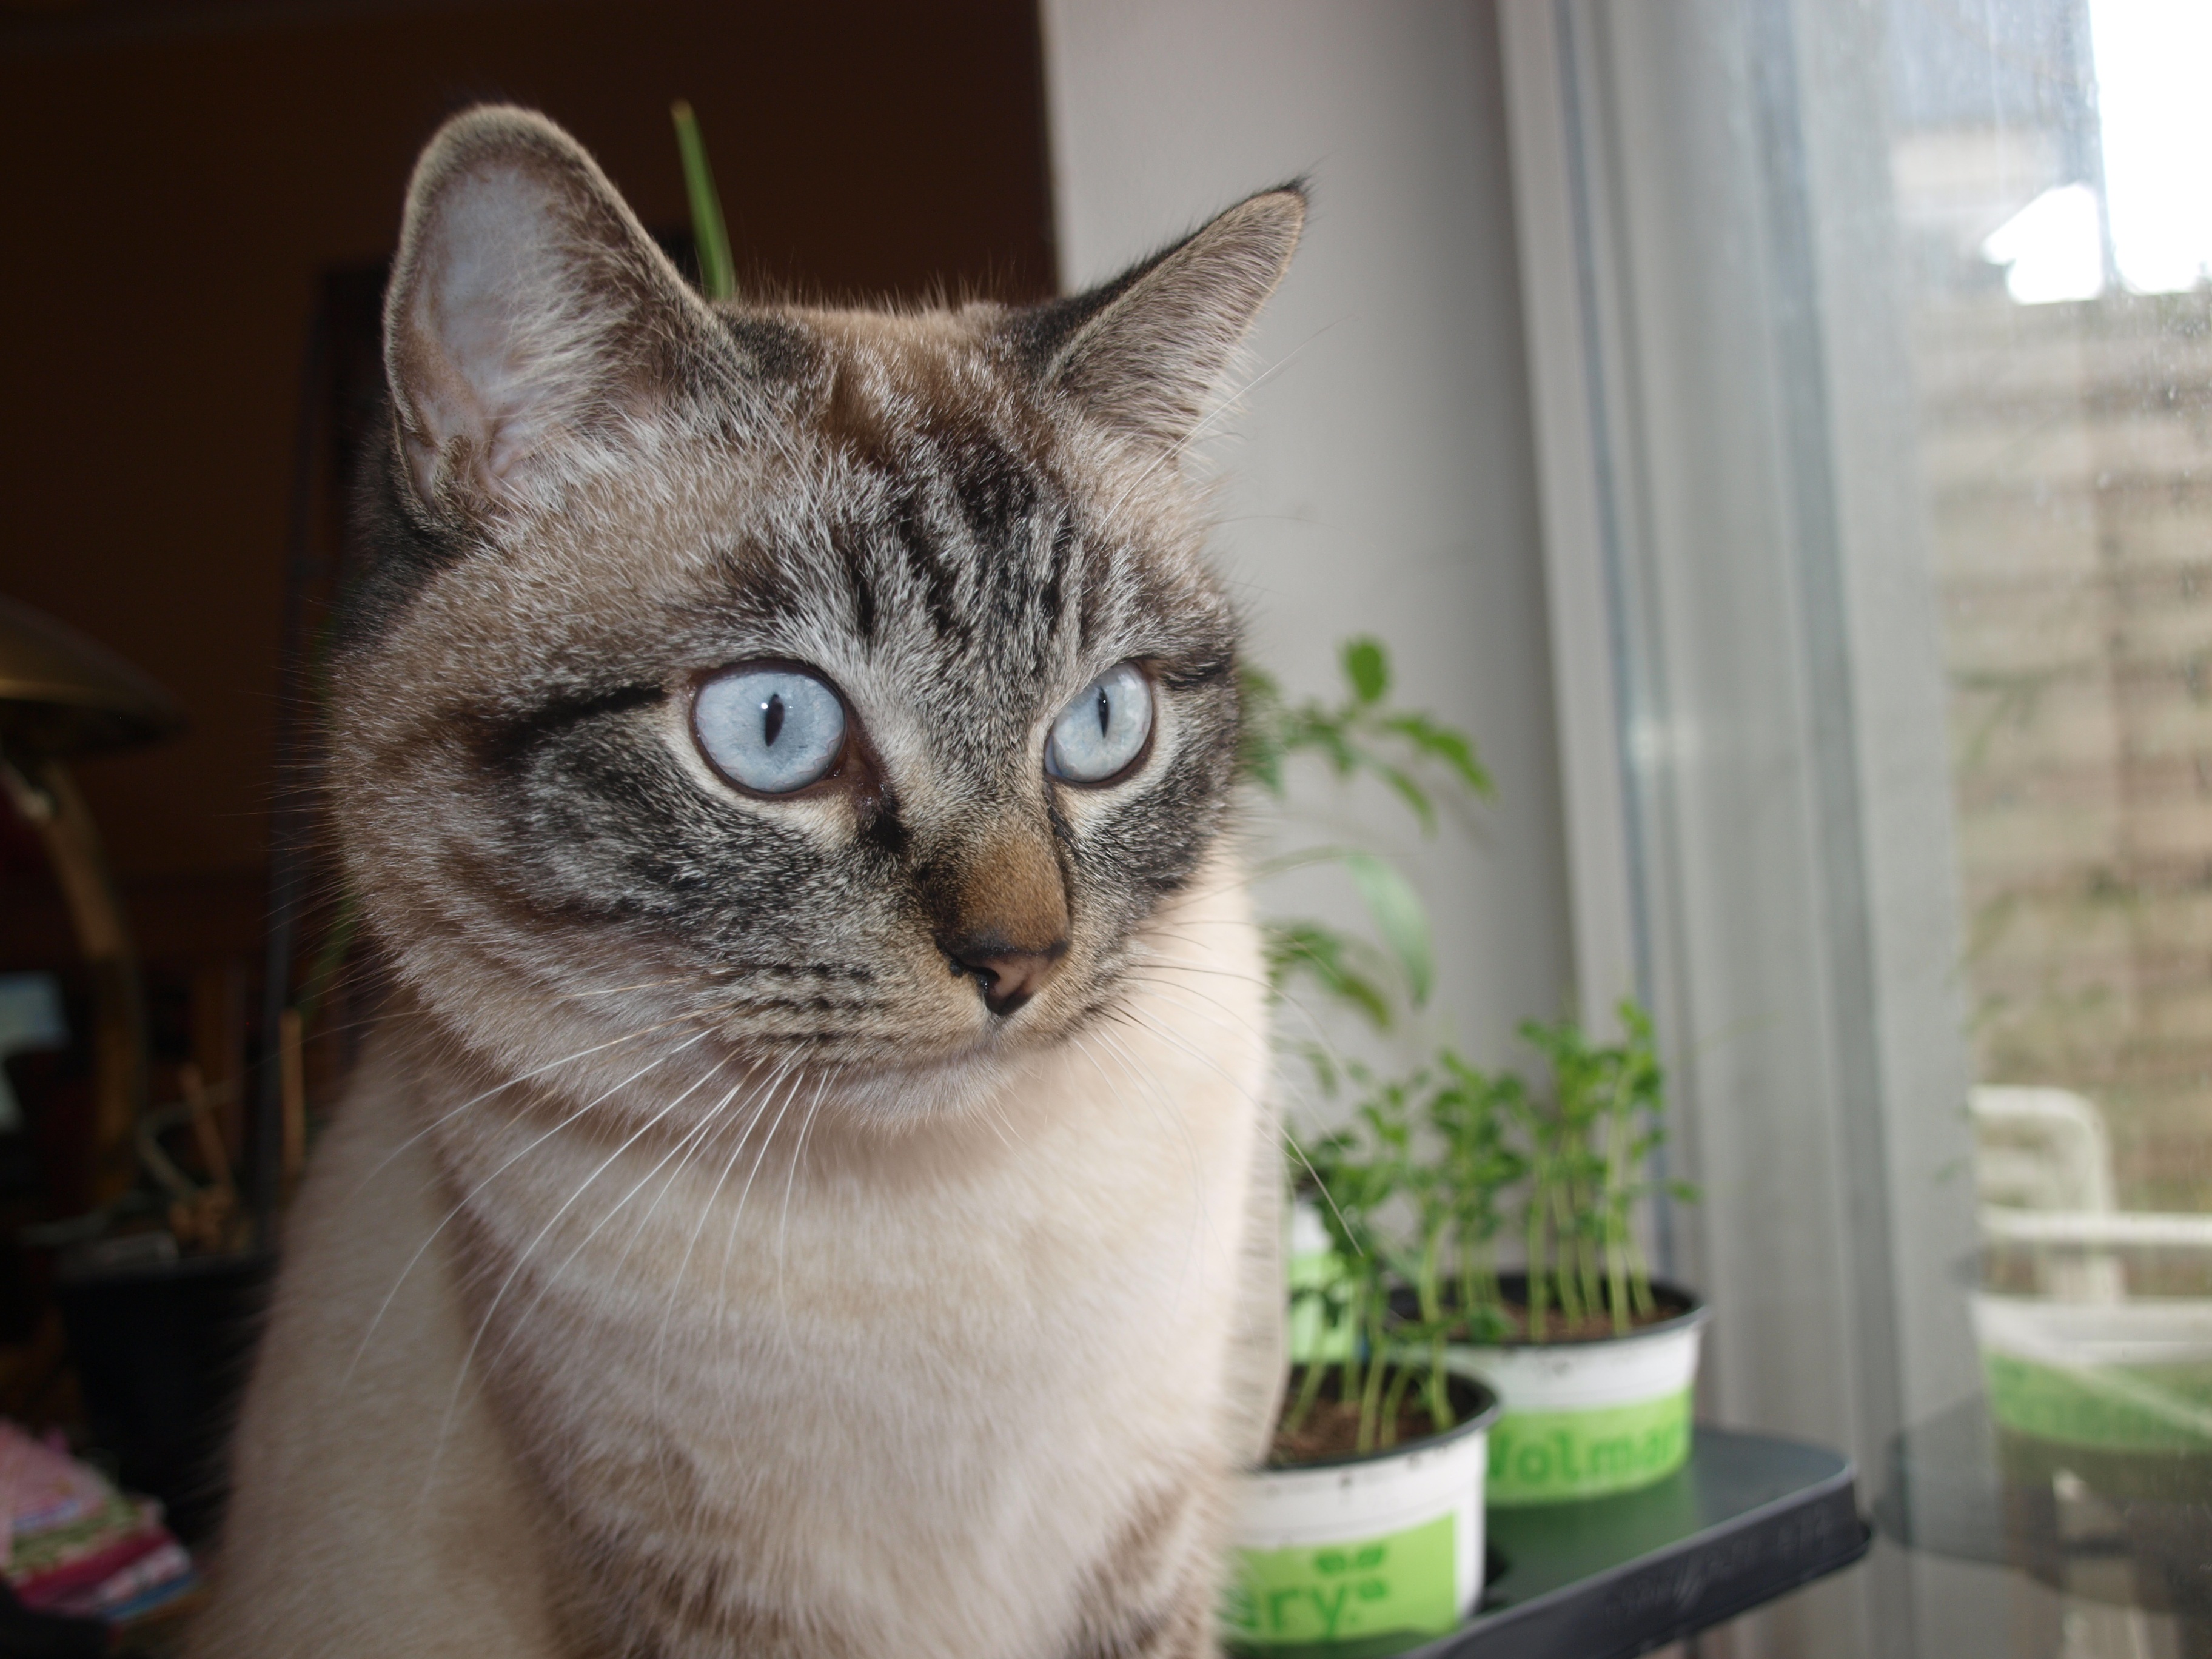
white, pet, cat, mammal, black, siam, curiosity, whiskers, grey, adidas, vertebrate, burma, mackerel, tabby cat, european shorthair, small to medium sized cats, cat like mammal, domestic short haired cat, american shorthair